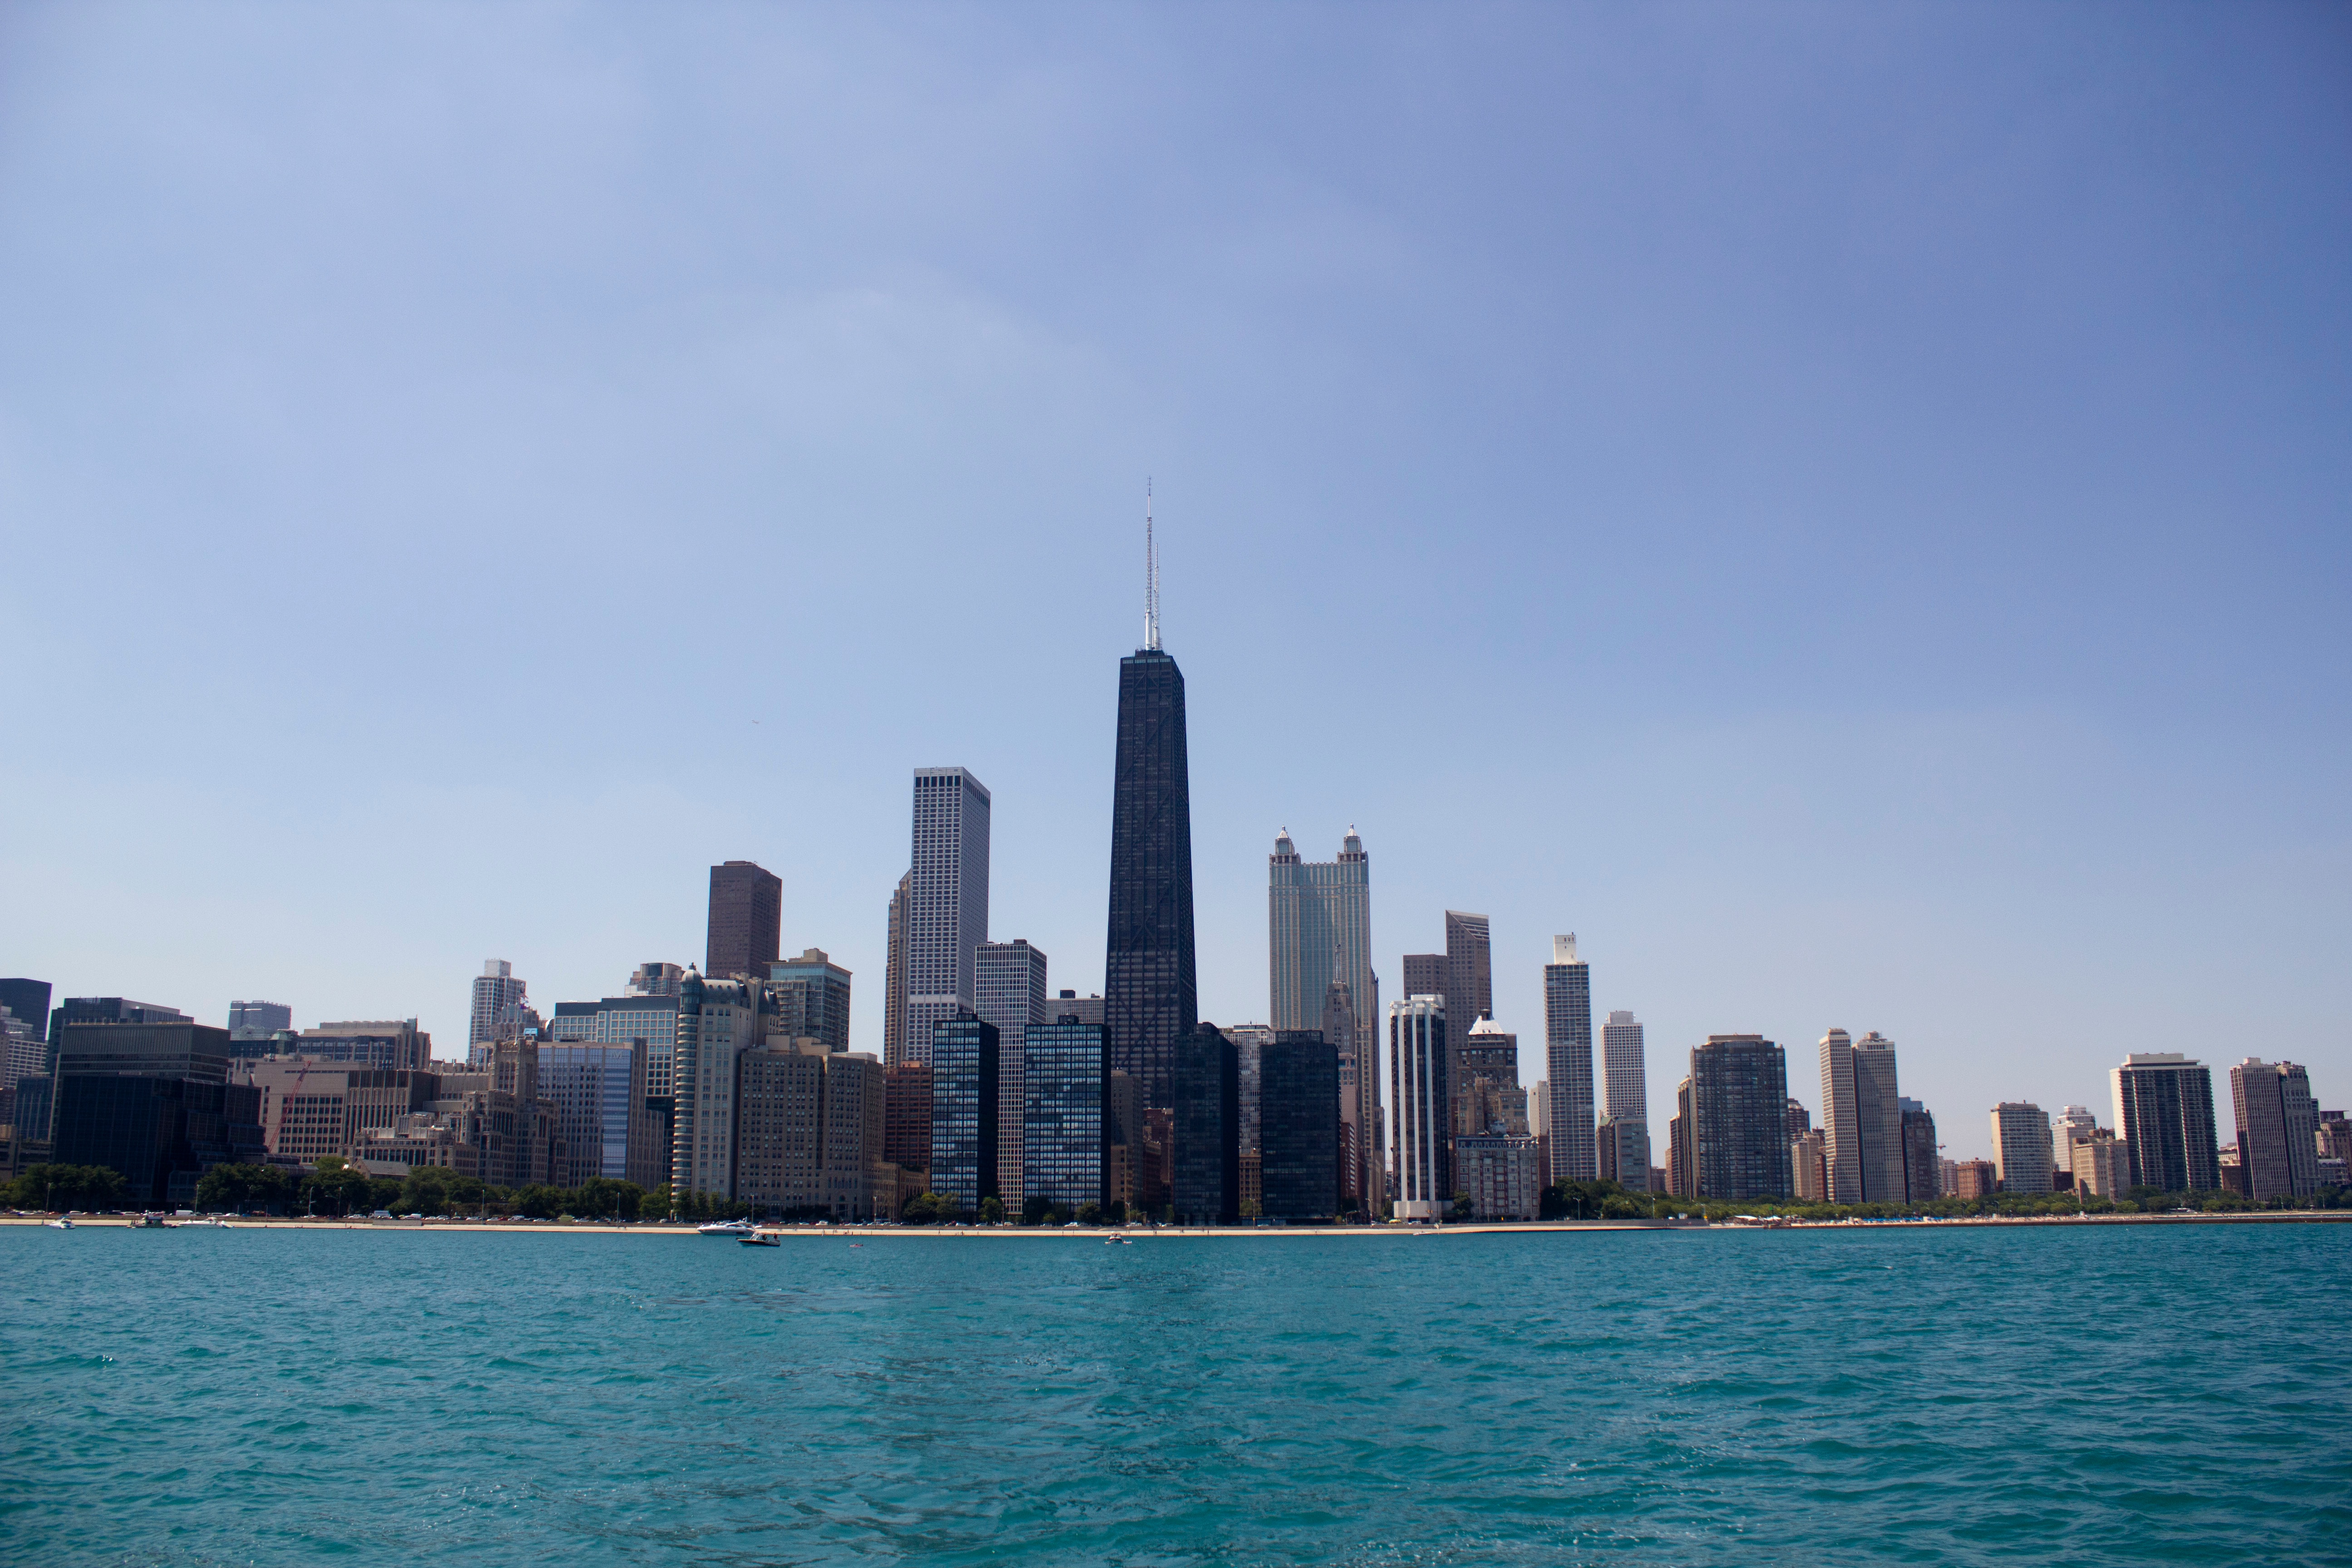
horizon, skyline, city, skyscraper, cityscape, downtown, dusk, landmark, tower block, metropolis, geographical feature, human settlement